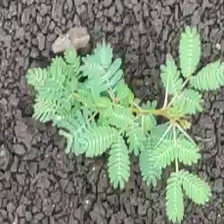
Weed species: Dwarf_cassia_(Chamaecrista pumila)